Minoru Niihara

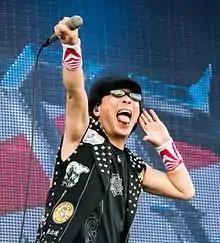
Niihara performing with Loudness at Wacken Open Air 2016

is a Japanese singer. He is the original and current lead vocalist of the heavy metal band Loudness.